Frans Nielsen

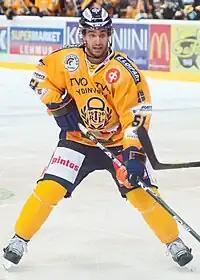
Nielsen with Lukko in 2012

During the 2010–11 NHL season, Nielsen scored a league-leading seven short-handed goals, including two penalty shot goals in three-on-five shorthanded situations. Near the end of the 2010–11 NHL season, Islanders' Captain Doug Weight was quoted as saying of Nielsen, "He’s our best all-around player even though his stats don’t necessarily show it". On 7 February 2012, Nielsen signed a four-year, $11 million contract with the Islanders.